Massachusetts Avenue Line

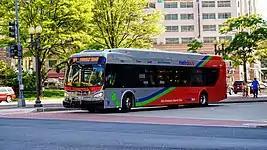
The XE40 on the N4 running to Farragut Square in 2017

The N2 and N4 originally began operating under streetcar lines by the Washington Railway & Electric Company in the 1900s. The route would operate between the Friendship Heights neighborhood to Downtown Washington D.C. Differences for the N2 and N4 was the N2 would operate in the Wesley Heights neighborhood along Nebraska Avenue, New Mexico Avenue, Cathedral Avenue, Idaho Avenue while the N4 remains along Massachusetts Avenue. The N2 and N4 later were formed into buses on May 13, 1925.